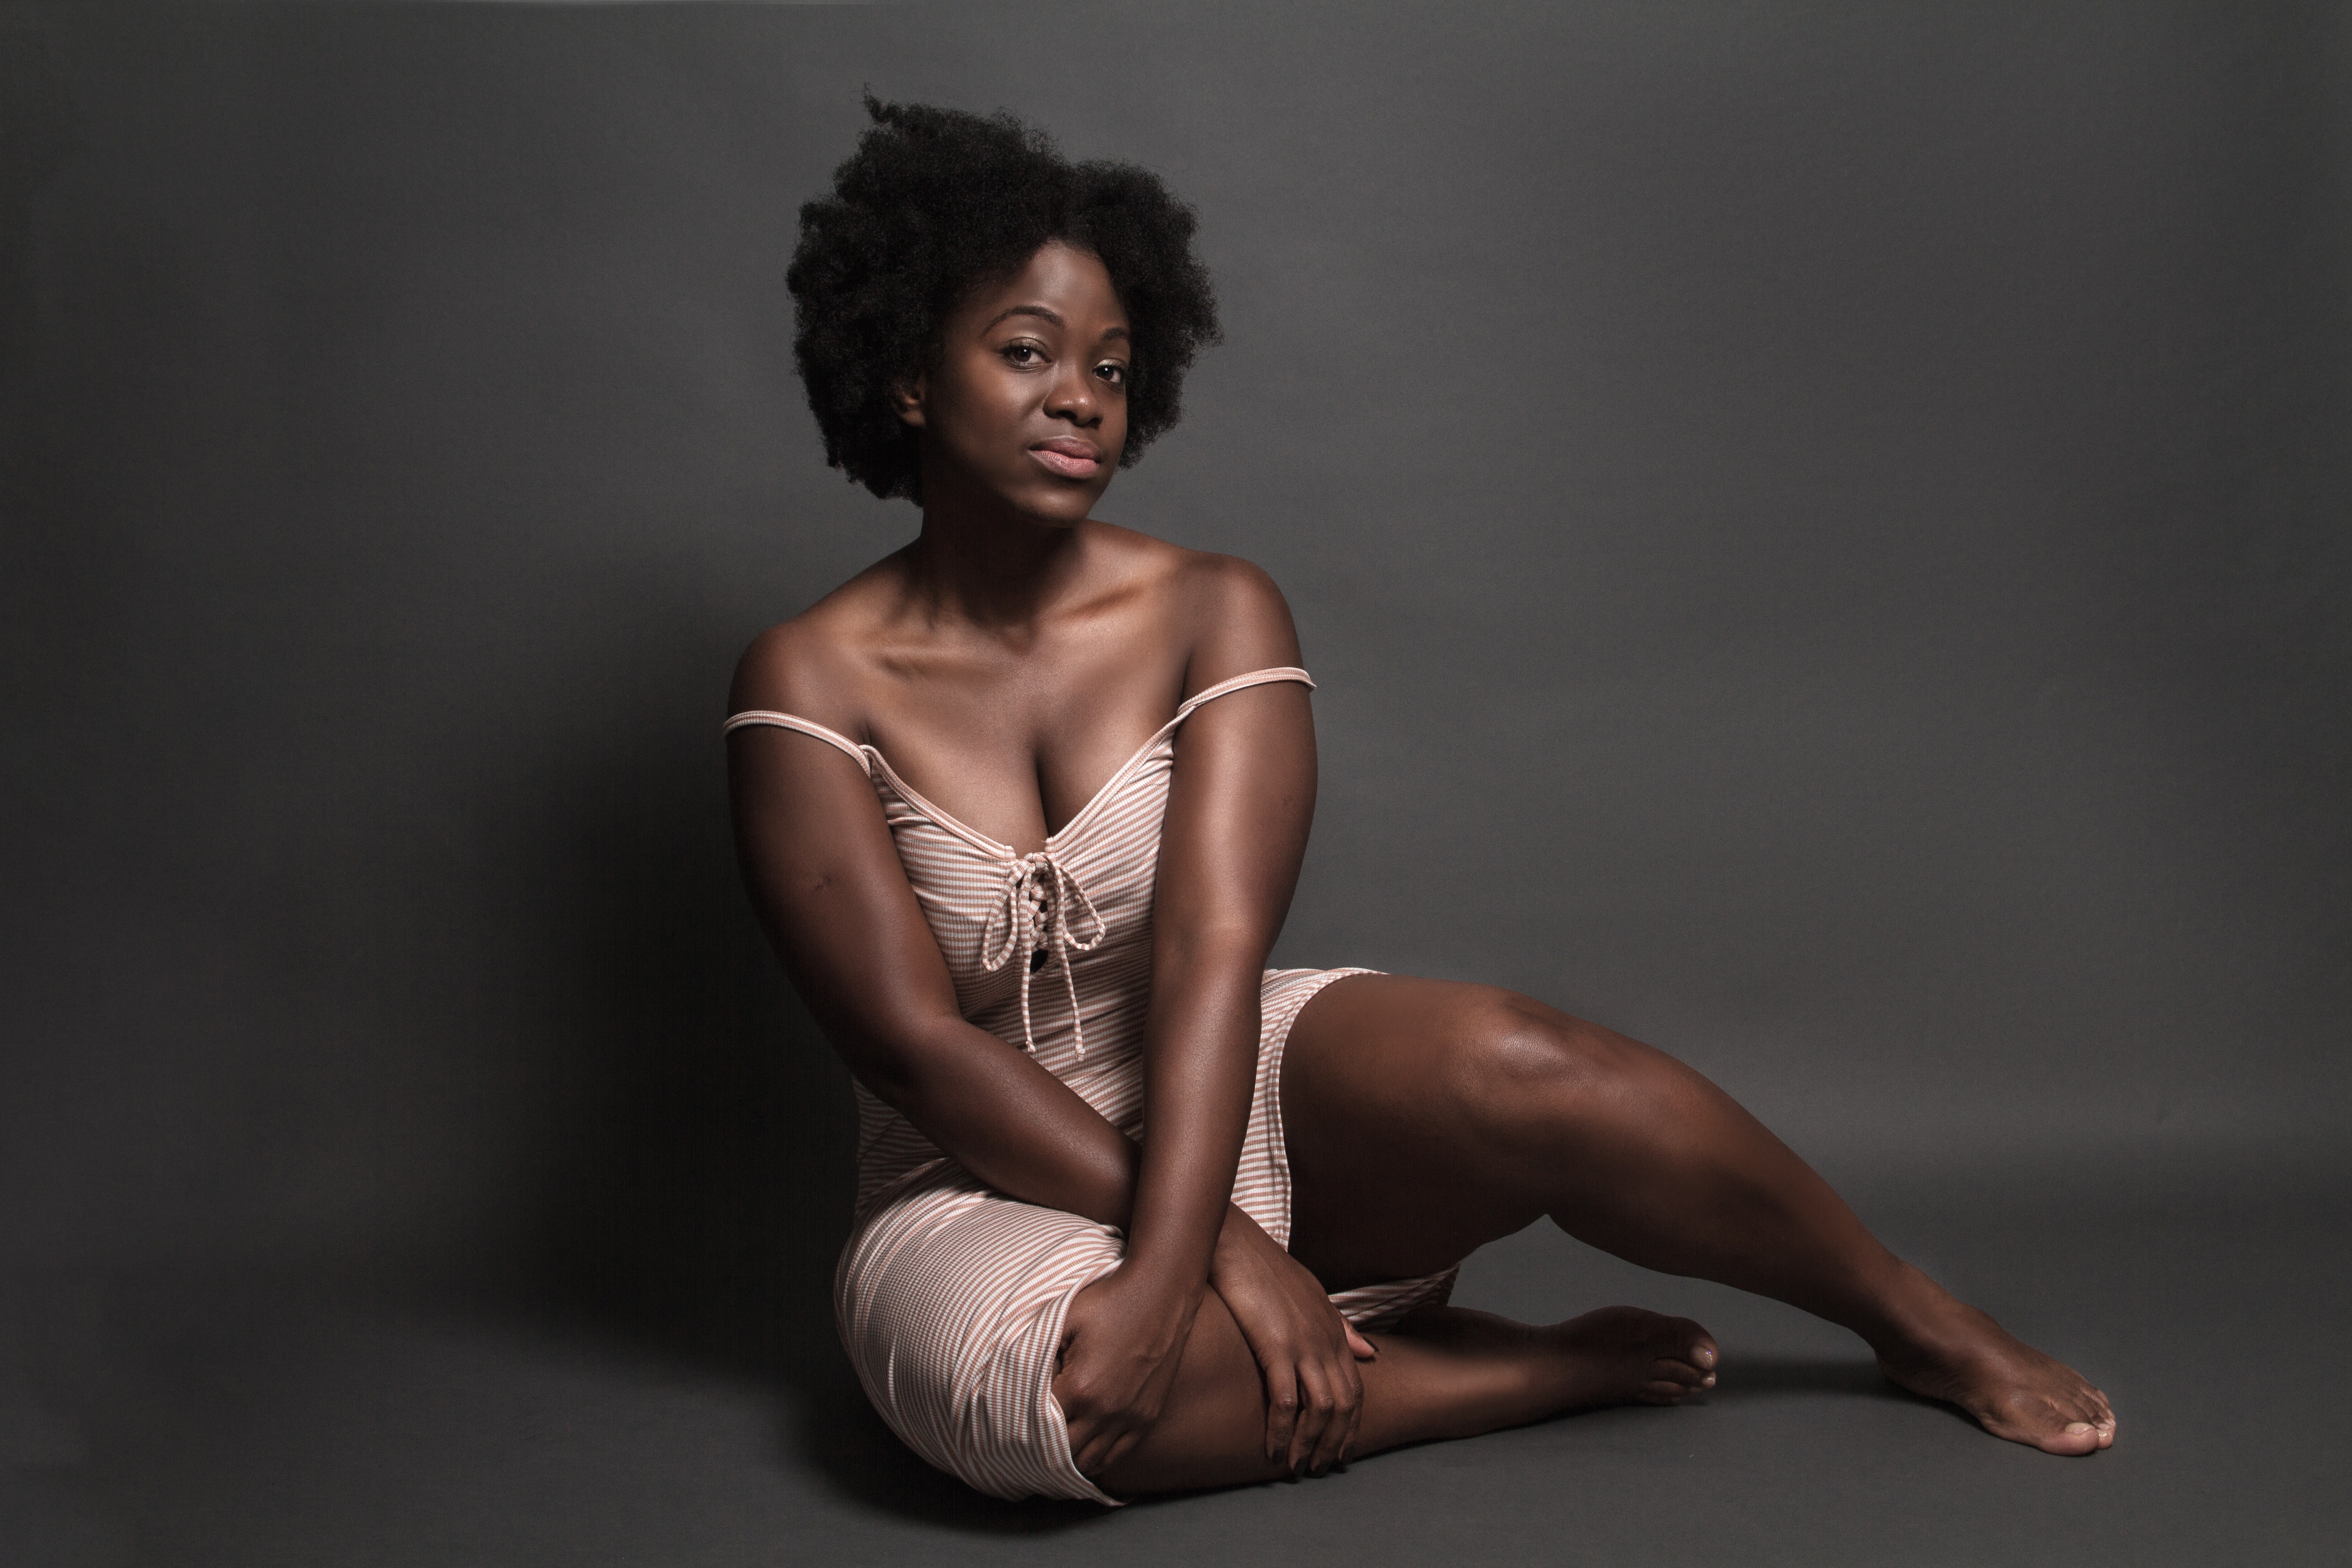
beauty, model, sitting, girl, fashion model, photo shoot, neck